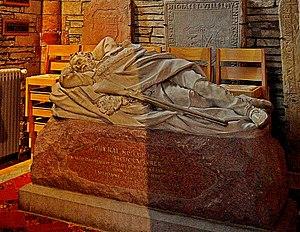
Tombeau de John Rae à l'intérieur de la cathédrale Saint-Magnus de Kirkwall.
John Rae est un explorateur écossais de l'Arctique canadien.